Putney Lower Common

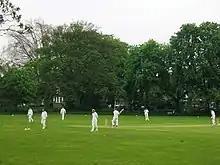
Putney Cricket club

Putney Cricket Club have a cricket pitch on the south side of the common, between Queens ride and Lower common South. There is an established walking trail that takes the common and Barnes common, with a distance of 3.4km. The Putney Town Bowling Club have a bowling green and clubhouse on the west side of the common, next to the Oasis Academy.